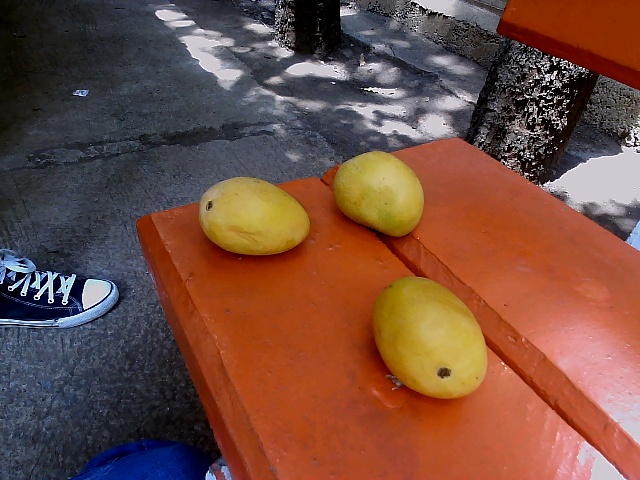
Label: Ripe_Mango